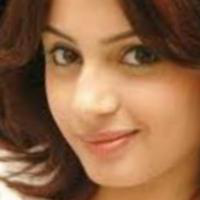
Age group: age 21-30